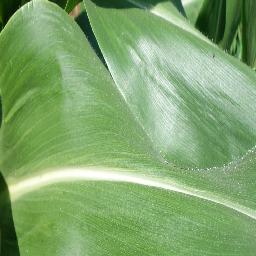
Label: Corn_(Maize)___Healthy